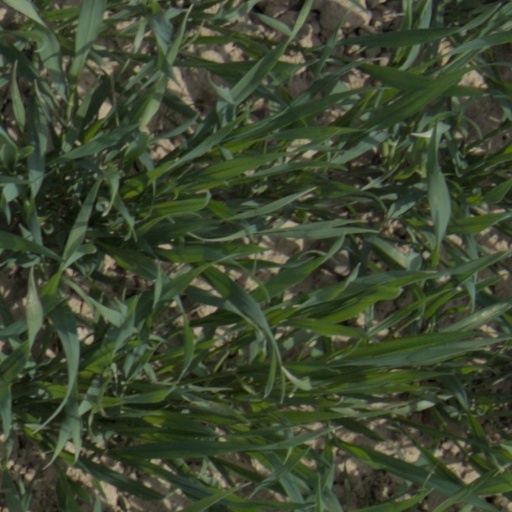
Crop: wheat